Dong Mingzhu

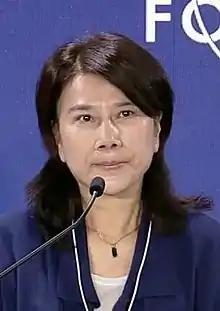
Dong Mingzhu in 2014

Dong Mingzhu (born August 1954) is a Chinese businesswoman who serves as Chairwoman and President of Gree Electric.